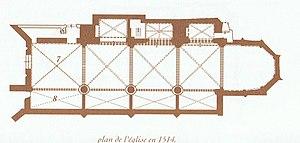
Plan eglise saint Nicolas en 1514
L'église Saint-Nicolas est une église fondée en 1398 dans la commune de Pertuis.